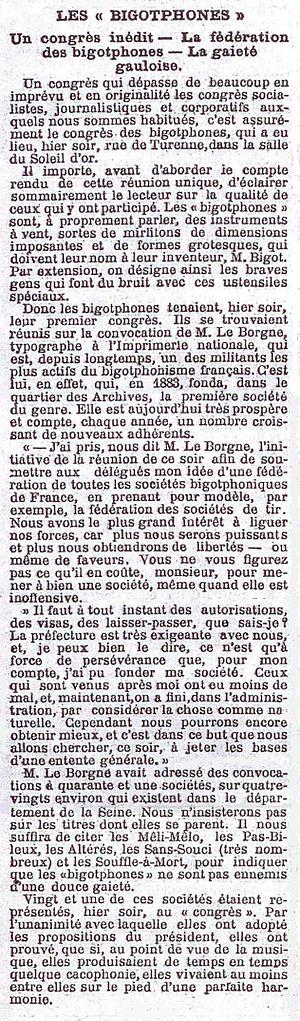
Article sur le premier congrès des bigotphones.
Le bigophone ou bigotphone est un instrument de musique carnavalesque, d'aspect décoratif, très bruyant, populaire, bon marché et facile à fabriquer.